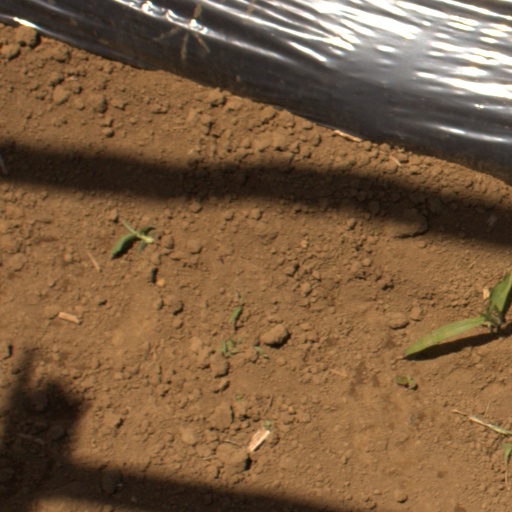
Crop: Jerusalem artichoke